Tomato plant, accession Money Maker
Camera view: tilt-top (135 deg); turntable rotation: 270 degrees
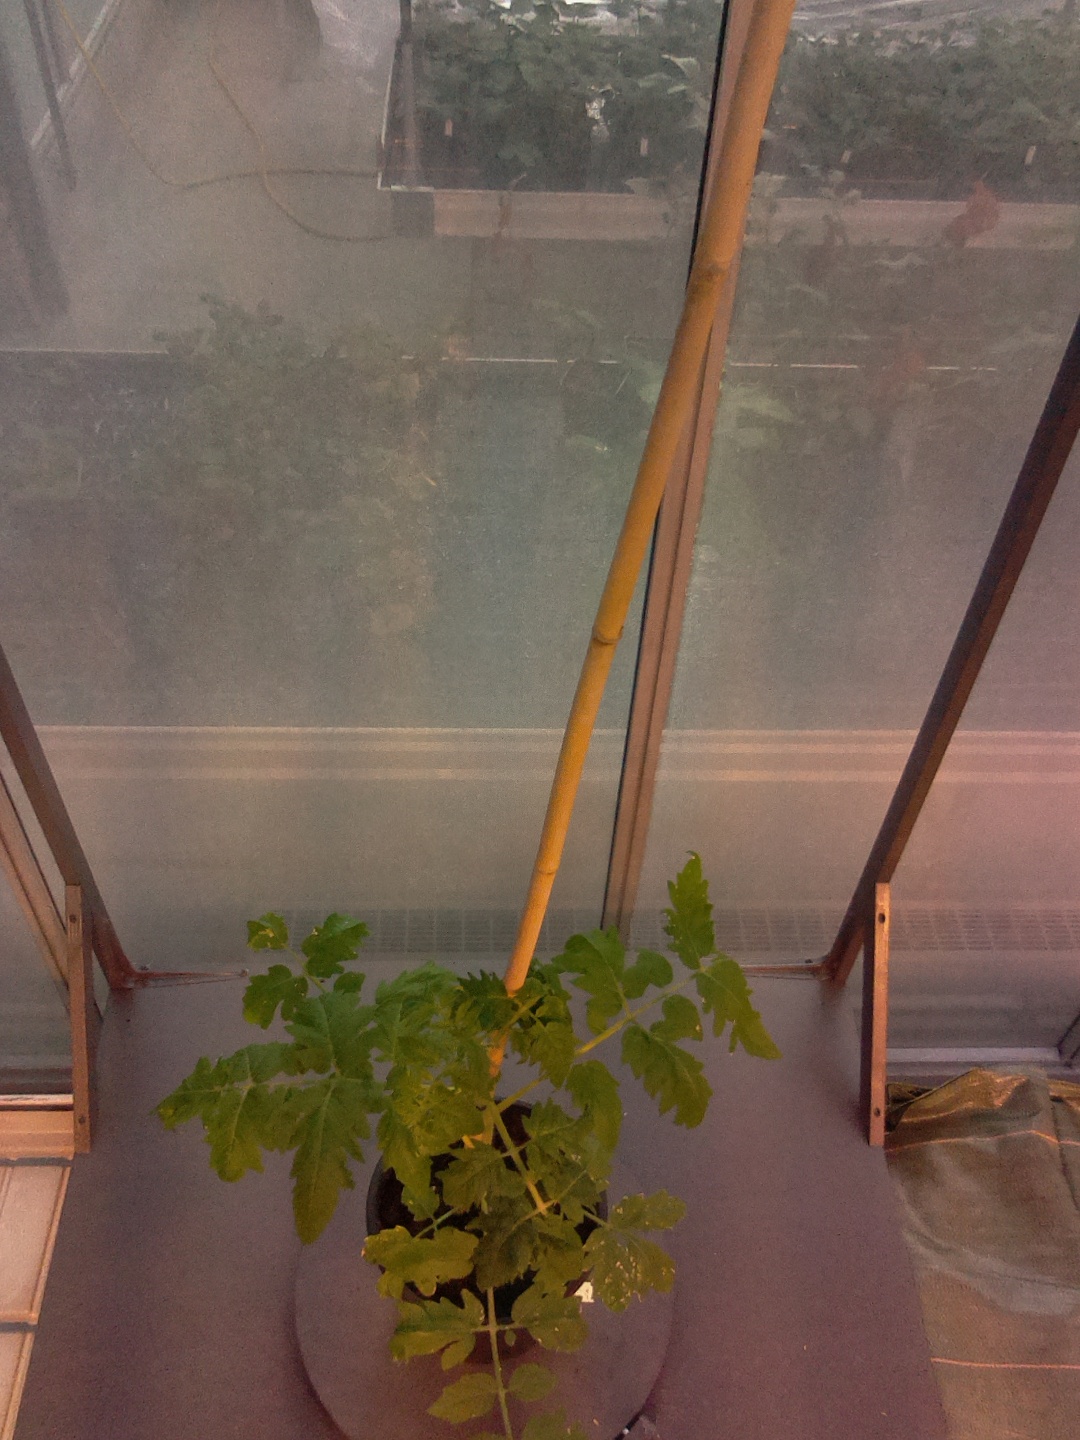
BBCH growth stage 51: First inflorence visible, visible closed flower bud